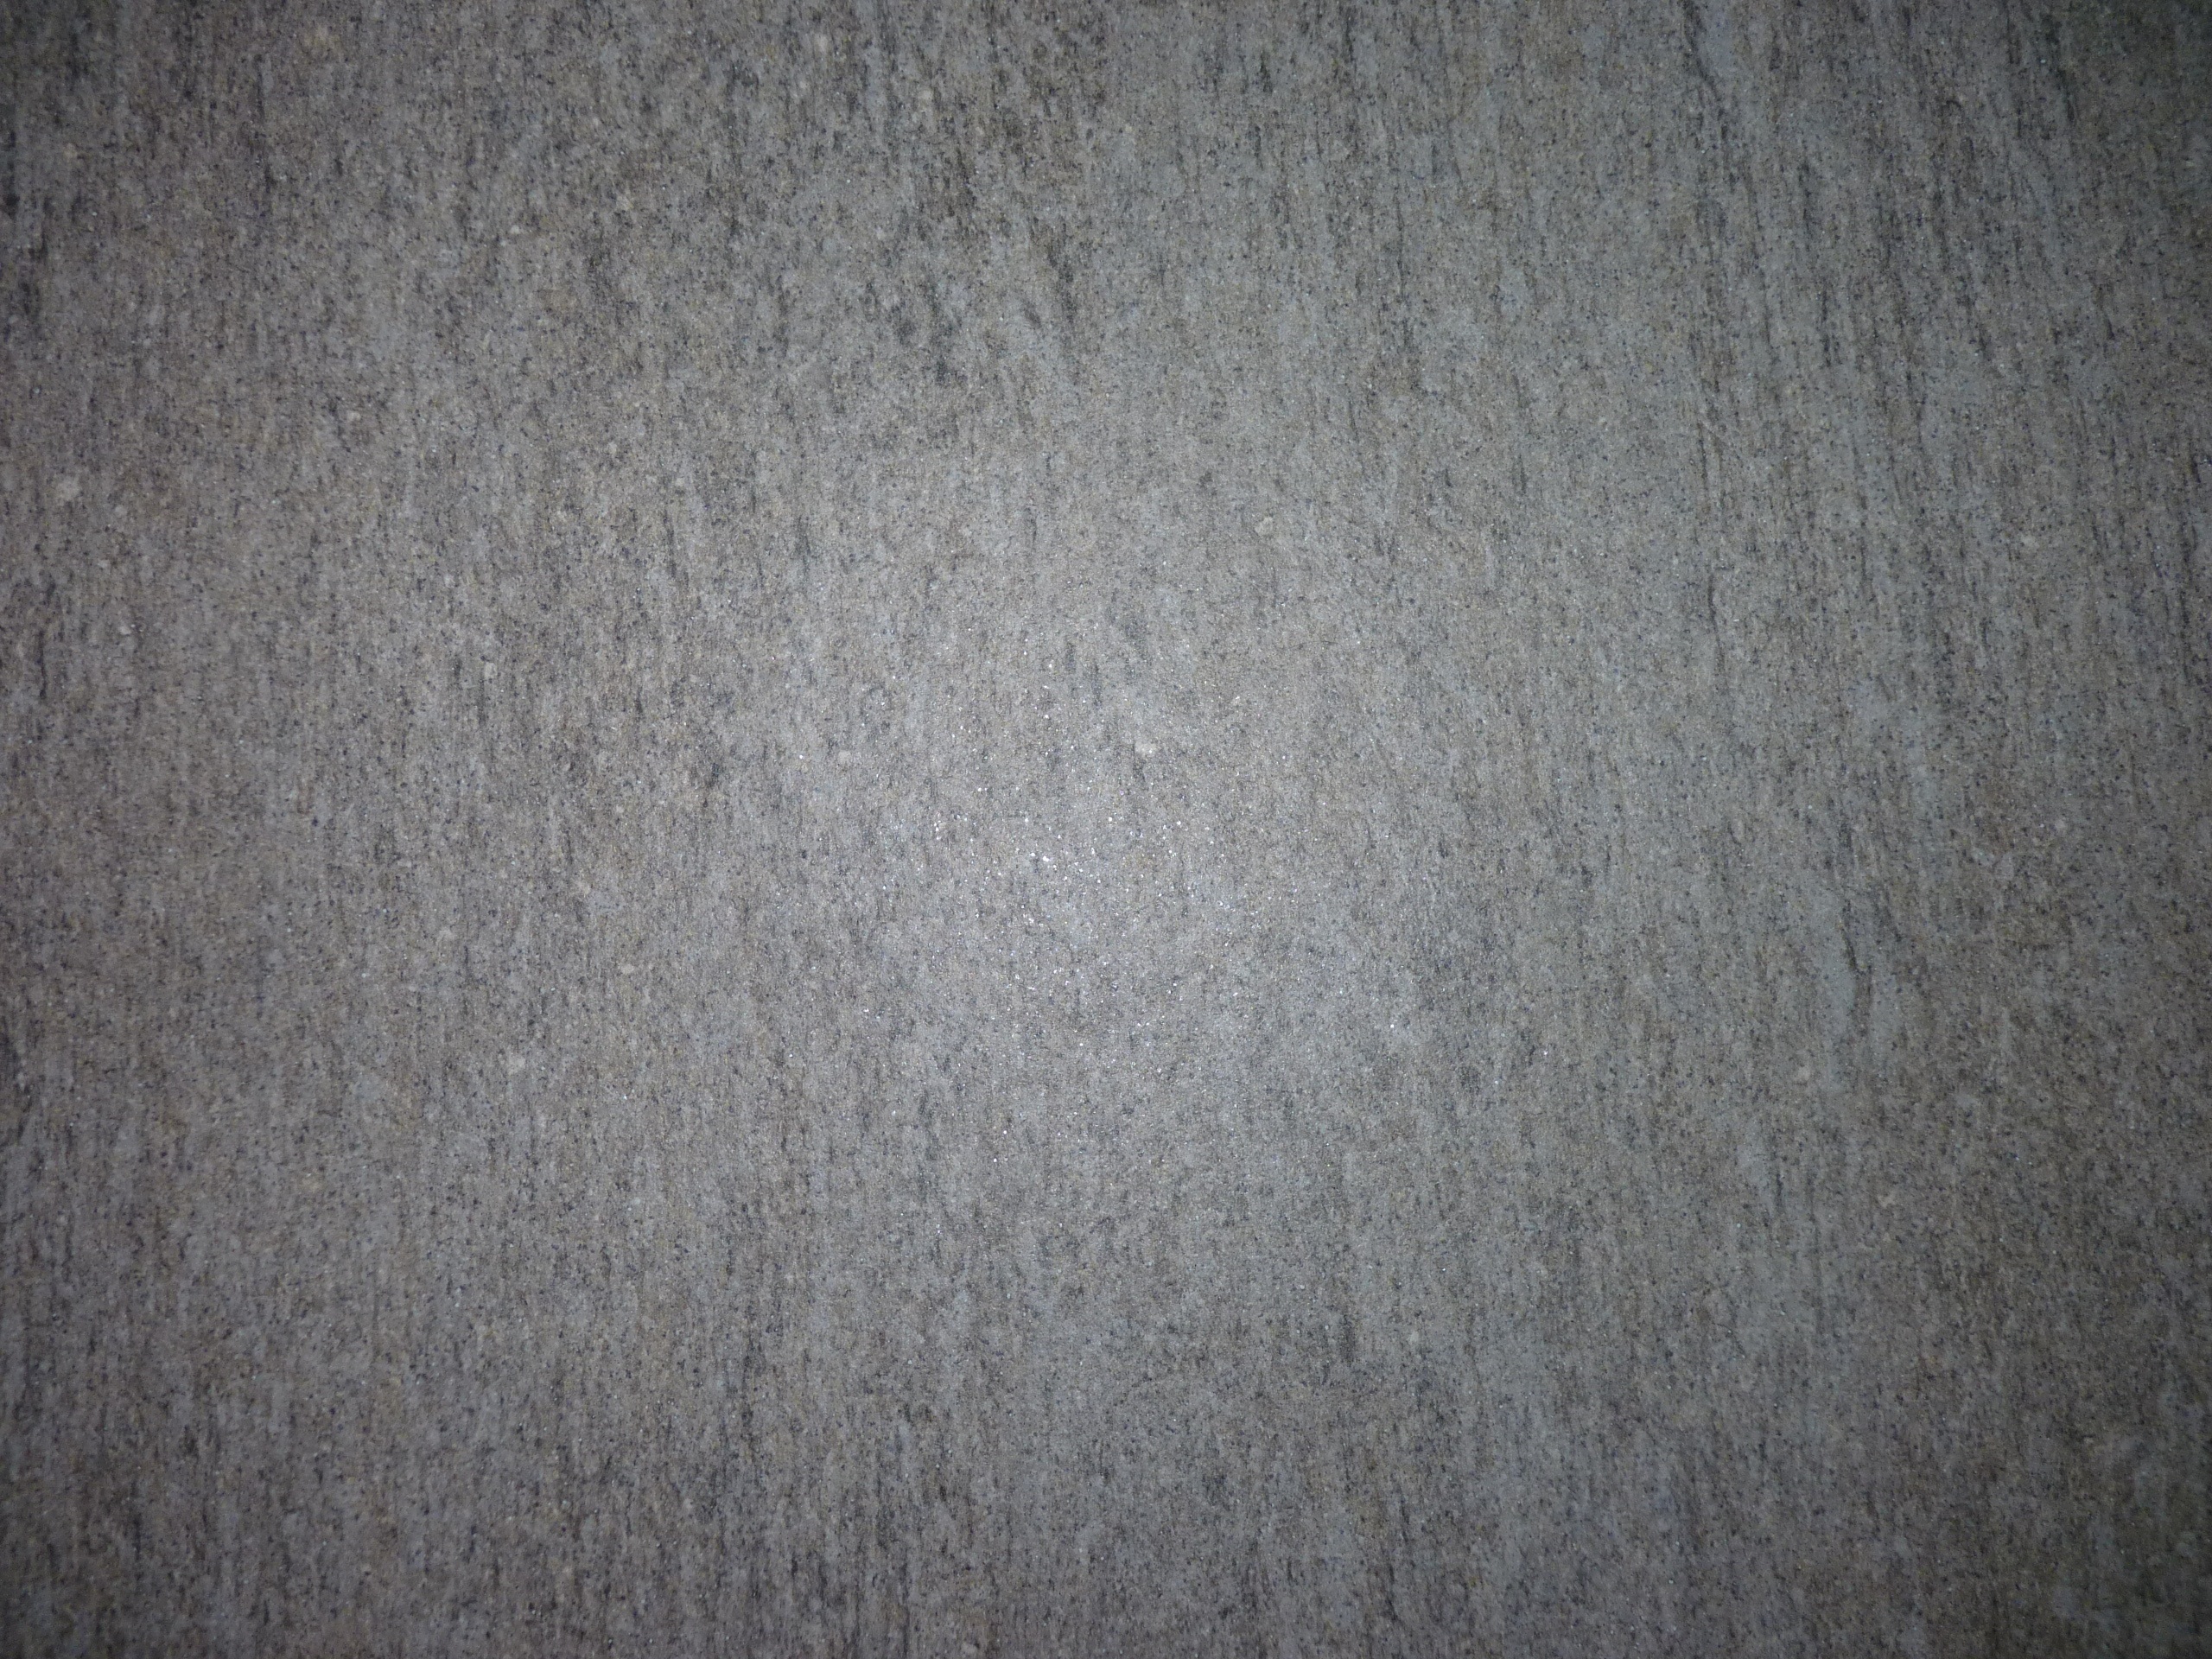
cold, wood, ground, texture, floor, wall, stone, live, pattern, tile, material, grey, textures, plaster, flooring, wood flooring, laminate flooring